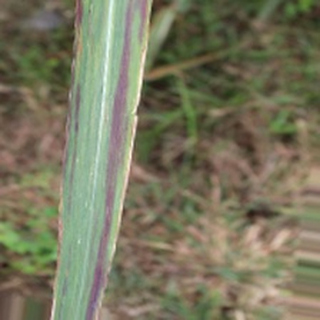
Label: sugarcane_bacterial_blight